Alfred V. Verville

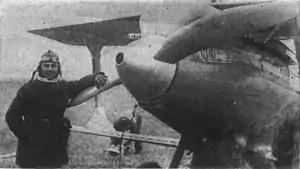
Photo of C. C. Mosley, who piloted the R-1 to victory at the 1920 National Air Races in New York.

In June 1918, Verville joined the Engineering Division of the U.S. Army Air Service (USAAS) as a civilian, and was based out of the USAAS Engineering Division at McCook Field in Dayton, Ohio. In 1920, the young engineer gained national prominence when his Verville-Packard R-1 won the Pulitzer Speed Classic Trophy at the first held National Air Races (at Roosevelt Field, New York) by finishing first out of twenty four other planes, achieving a top speed of 156.54 mph.